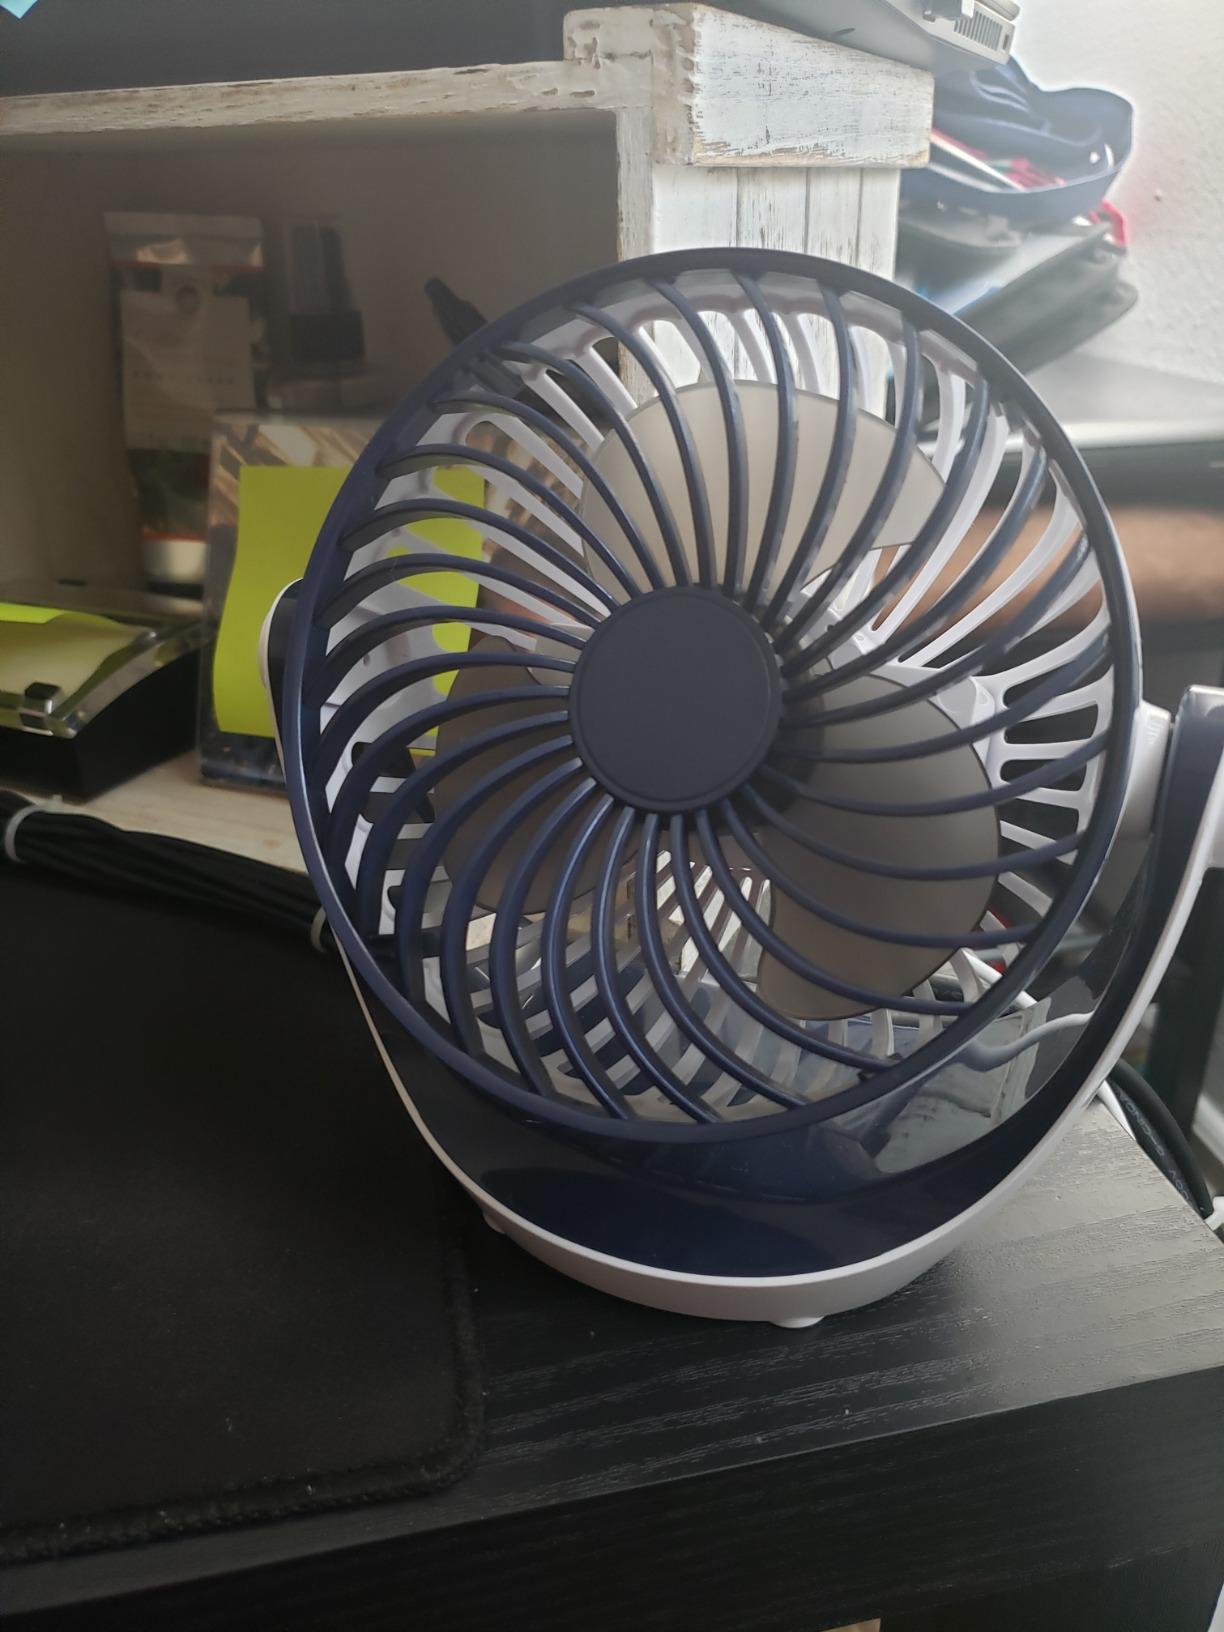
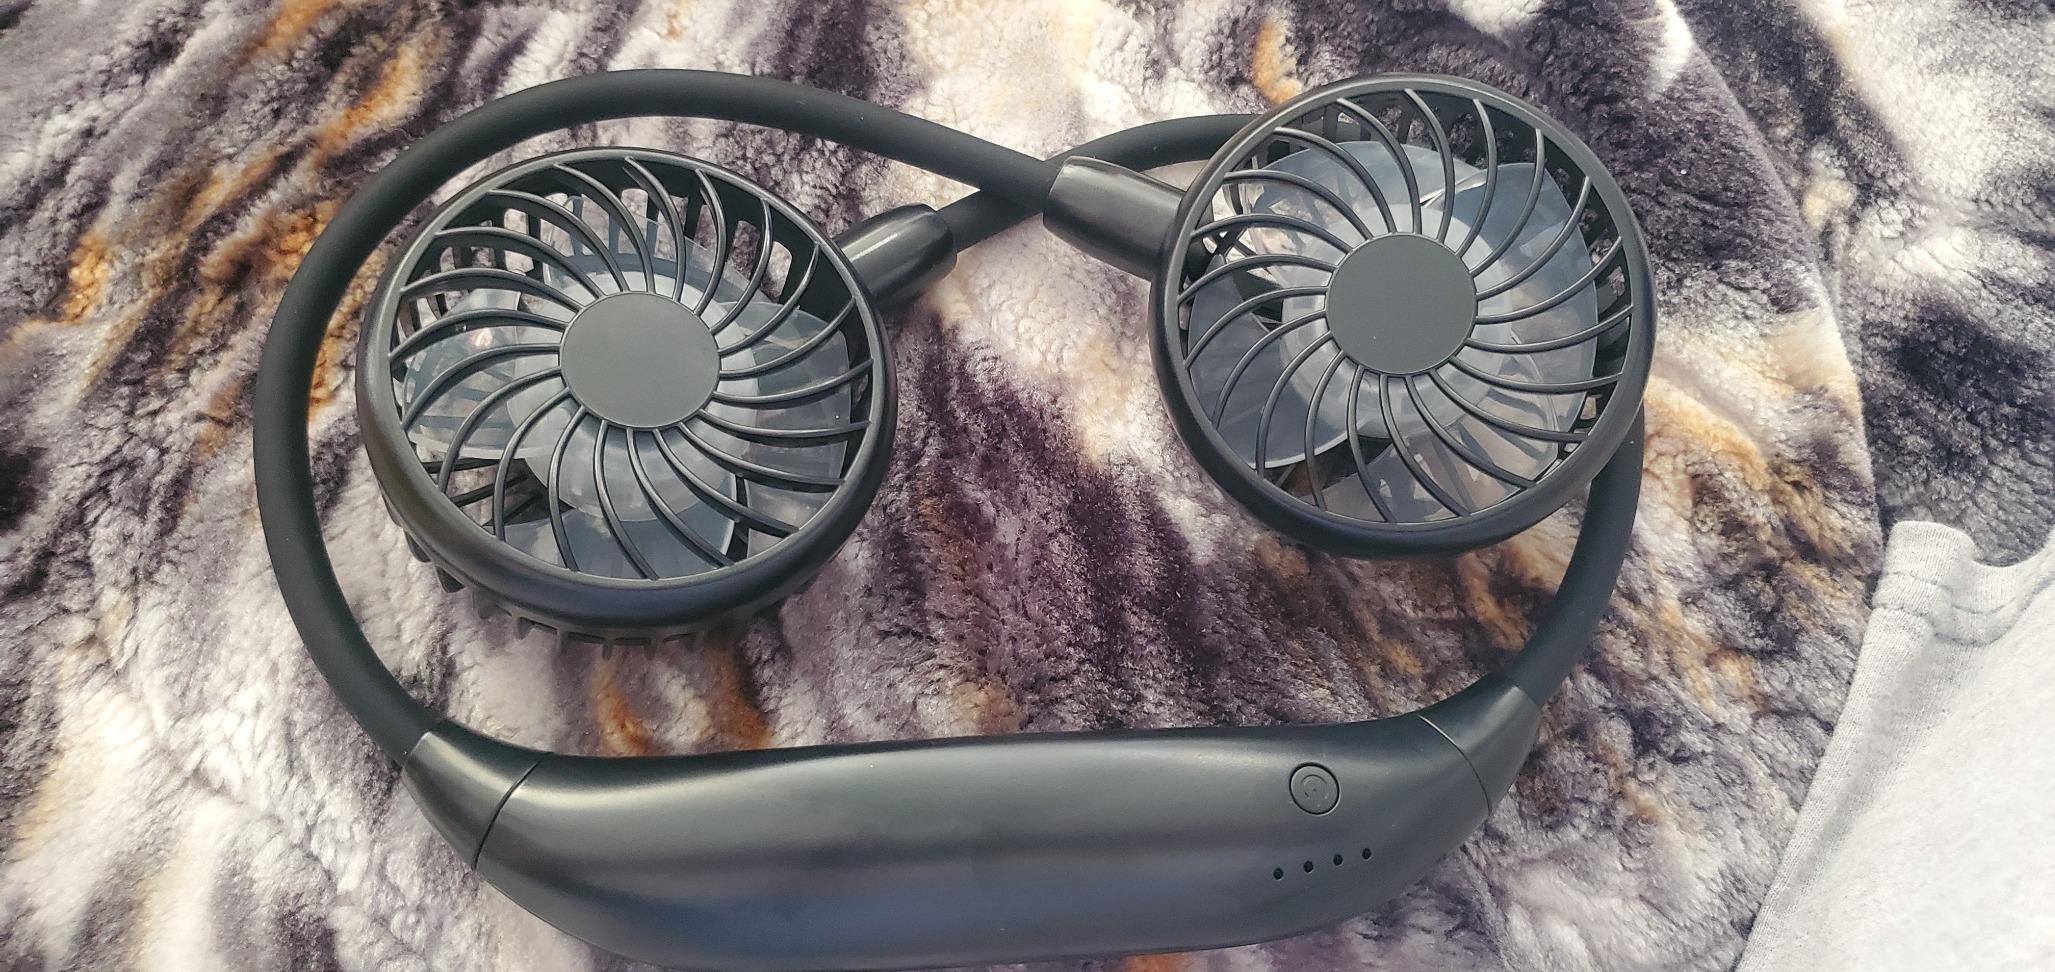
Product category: fan
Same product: no